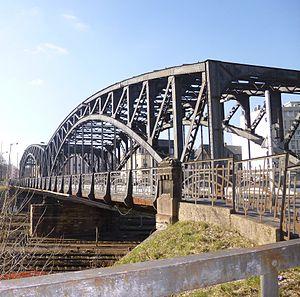
Pont Amos au Sablon, Metz (Moselle).
Le Sablon est une ancienne commune du département de la Moselle. Par rattachement, elle devient un quartier de Metz le 1ᵉʳ avril 1914. Son territoire est entouré de ponts car le quartier est précisément délimité à l'est par la rivière Seille et à l'ouest par les emprises du chemin de fer. Au nord se trouve la gare de Metz-Ville, et au sud le quartier de Magny. Ses habitants sont nommés les Sablonnais.